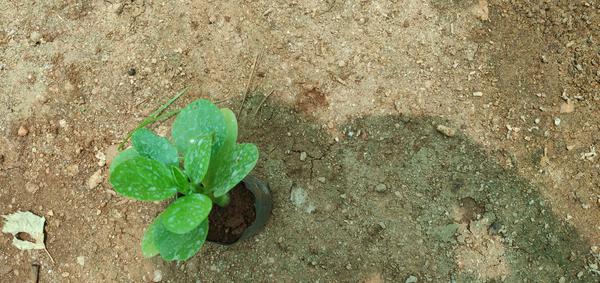
Plant: Basale